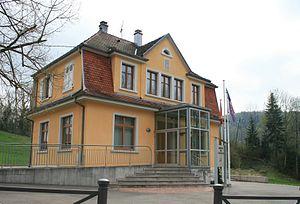
Mairie de Lucelle, Alsace
Lucelle est une commune française située dans le département du Haut-Rhin, en région Grand Est.